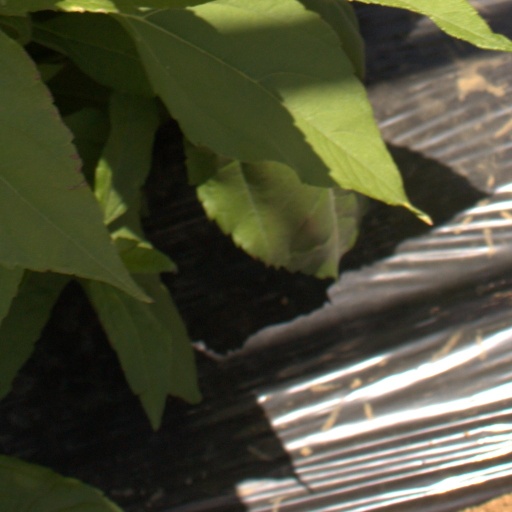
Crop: Jerusalem artichoke